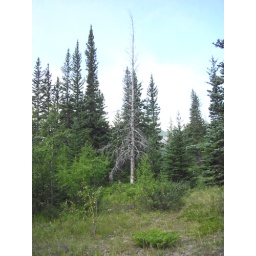
The single tree standing out in the crowd